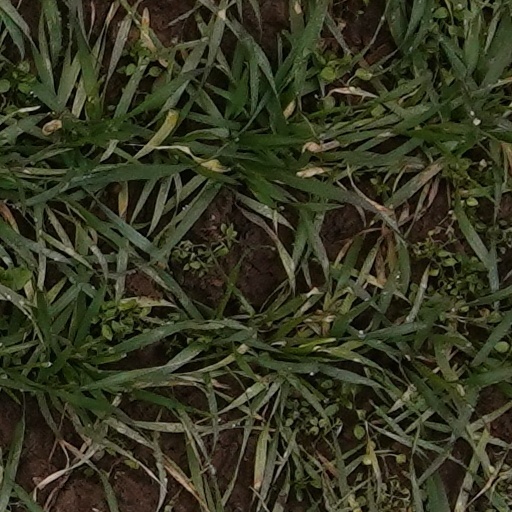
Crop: wheat